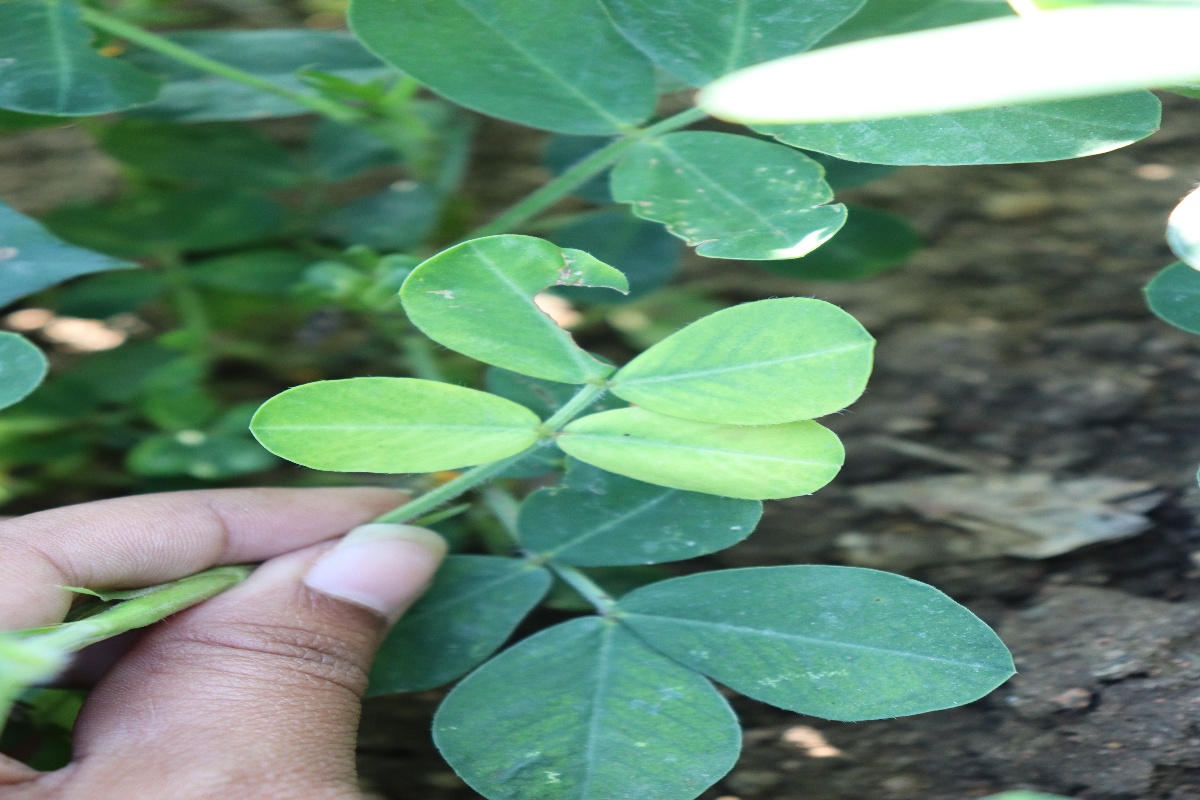
Label: early_leaf_spot